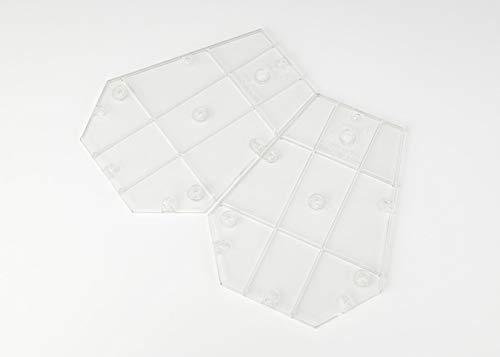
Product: TAMASHII NATIONS Bandai Stage Act. 5 for Mechanics Stand Support (Clear)
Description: Freely piece together the stage parts to create your ideal display stage.
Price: $9.99
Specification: ProductDimensions:2x3x4inches|ItemWeight:2.88ounces|ShippingWeight:3.2ounces(Viewshippingratesandpolicies)|ASIN:B07N85T8TN|Itemmodelnumber:-|Manufacturerrecommendedage:13yearsandup